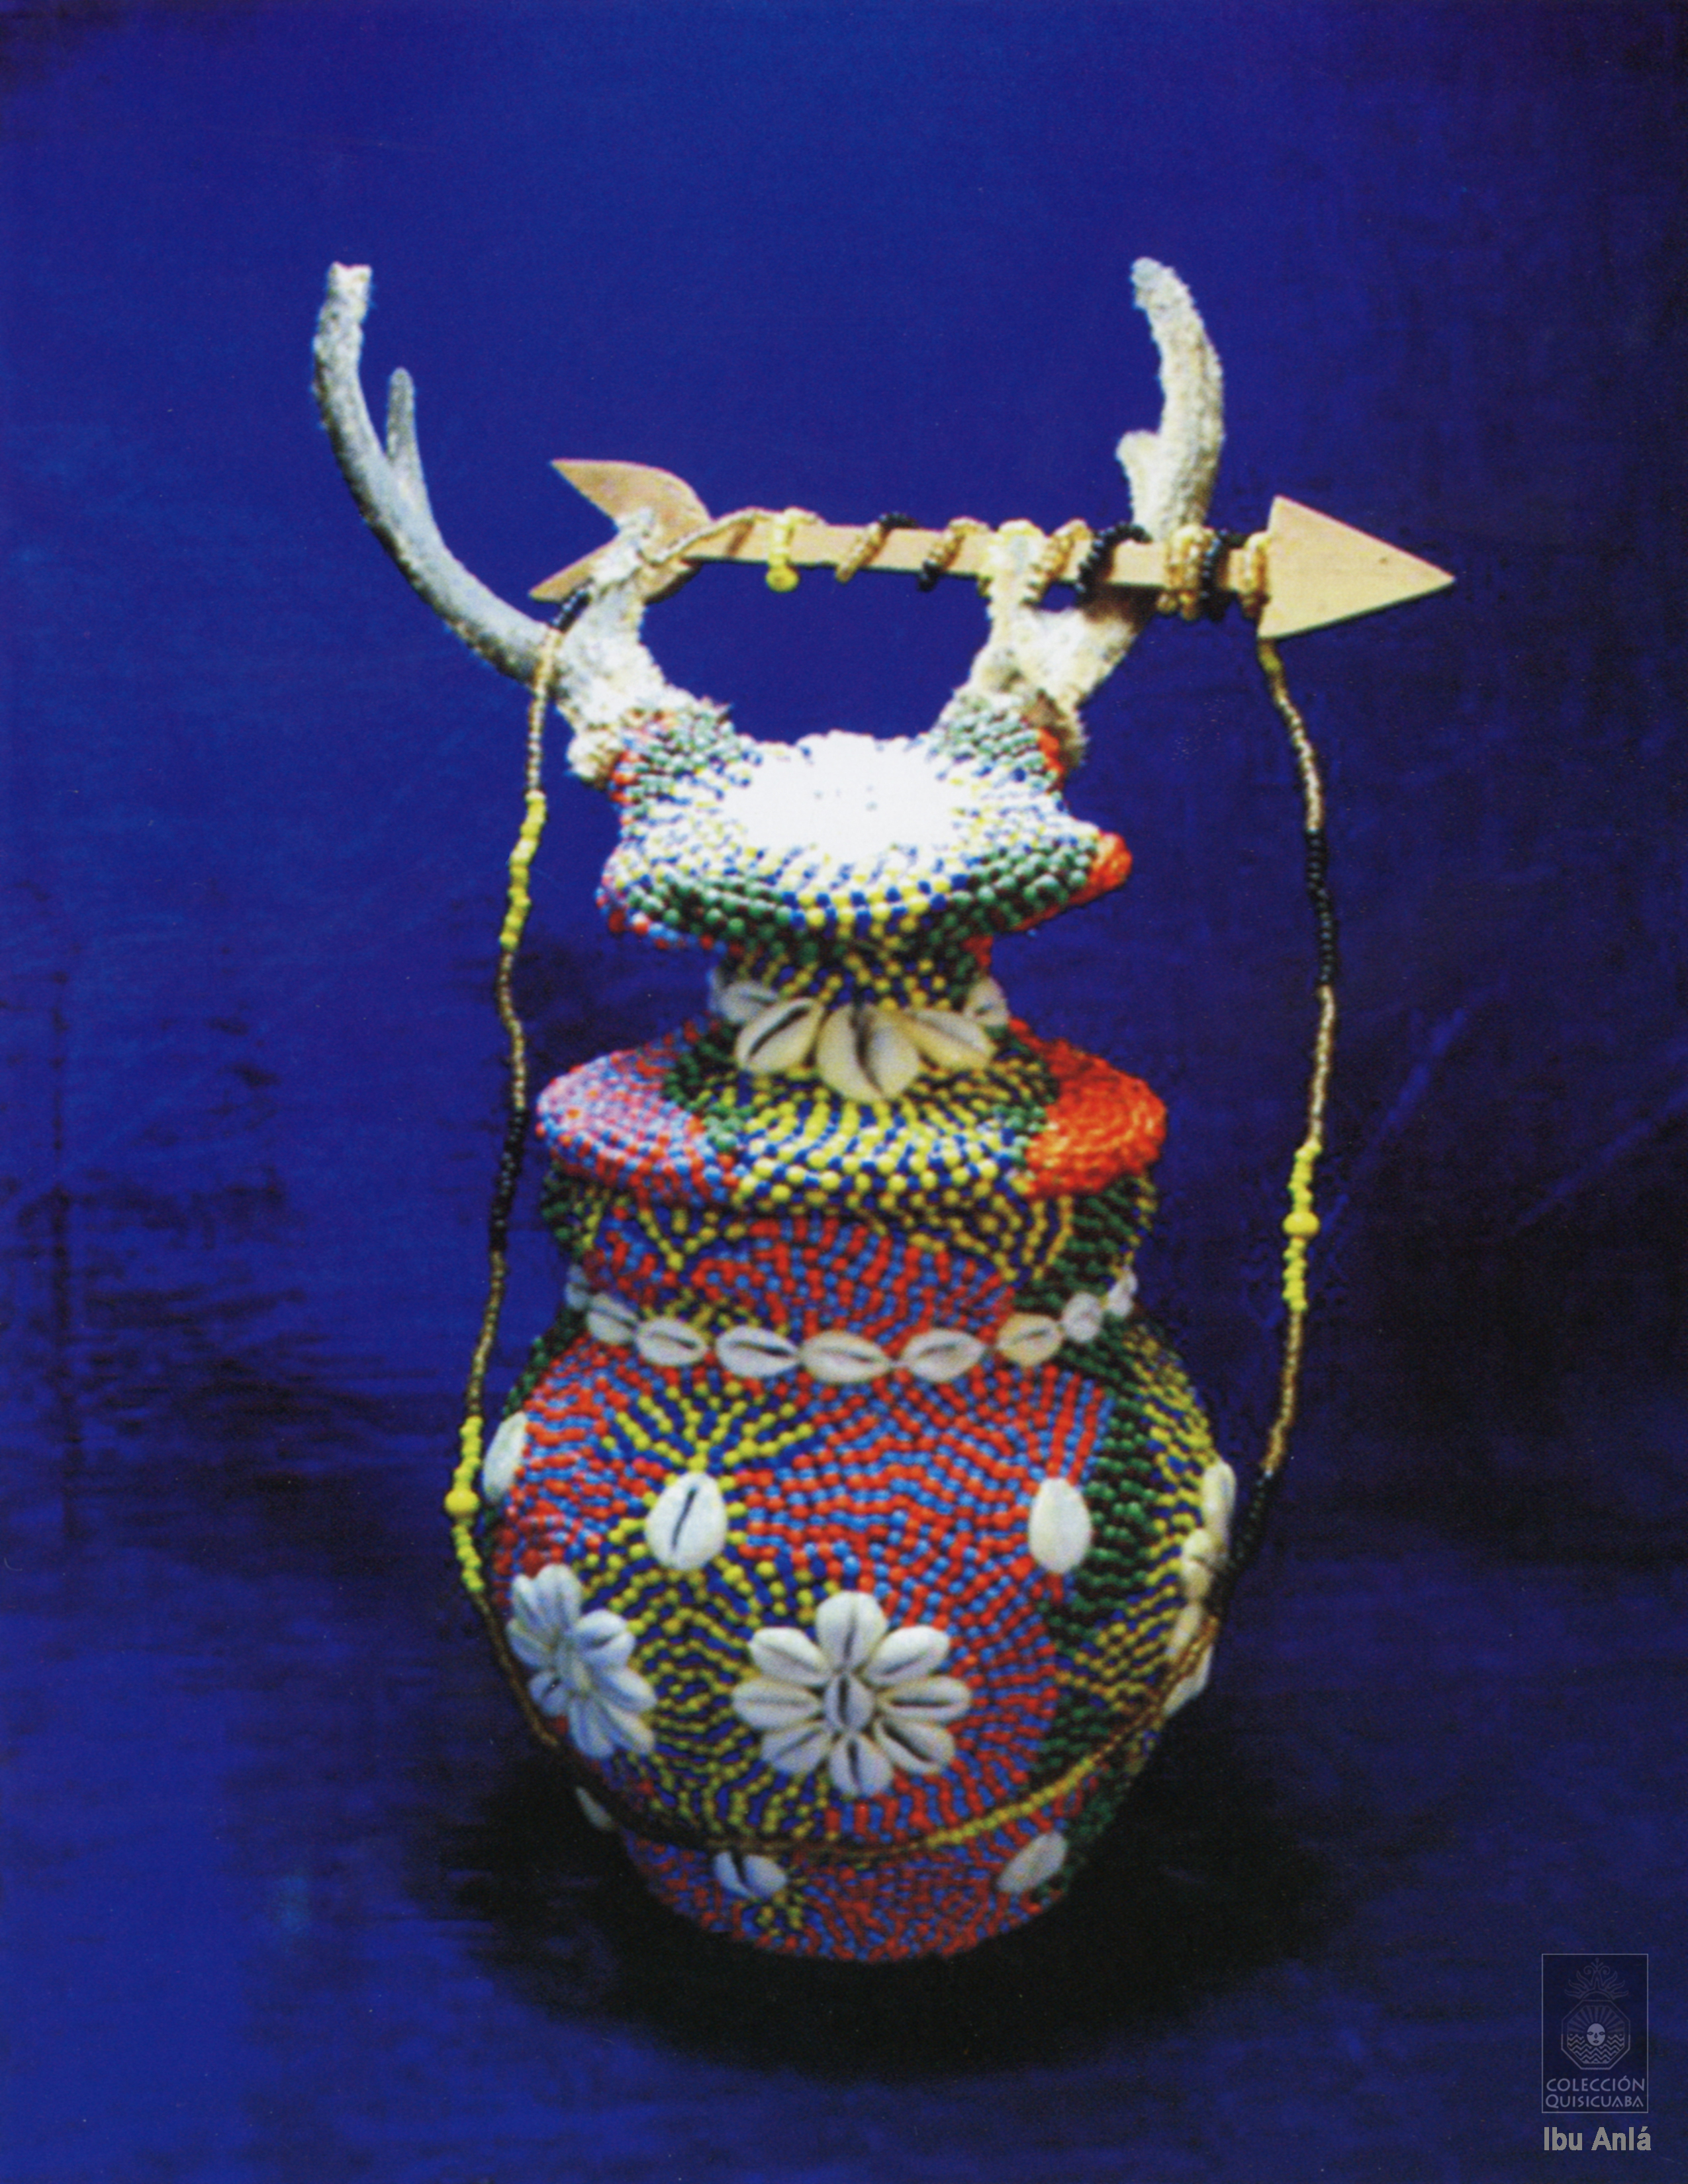
cuba, religion, vase, still life